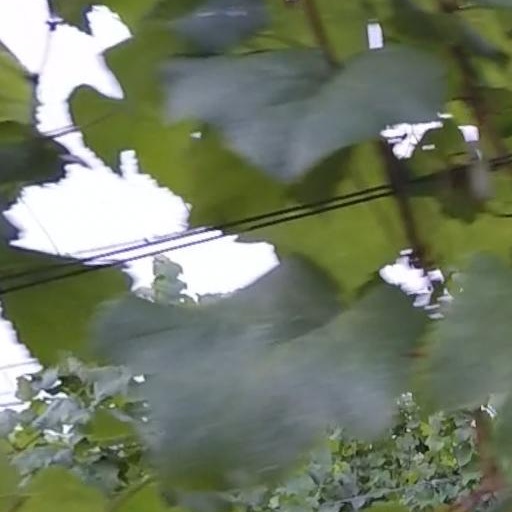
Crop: grape